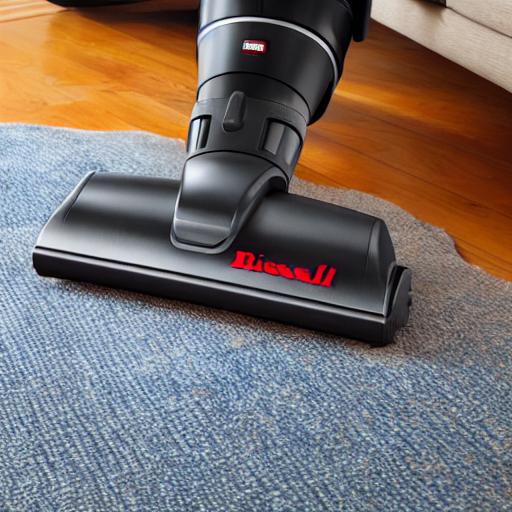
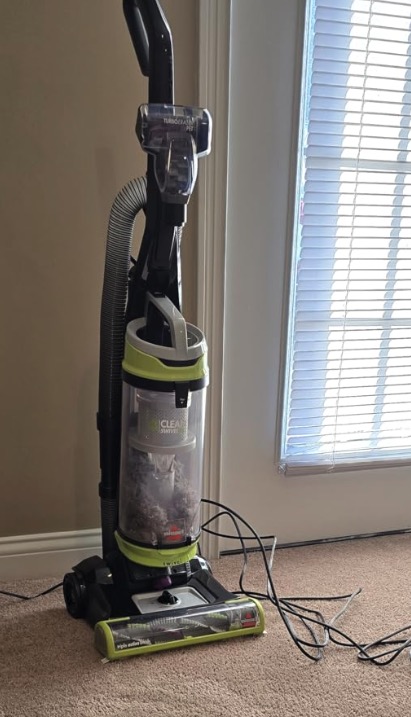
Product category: items_vacuum
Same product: no